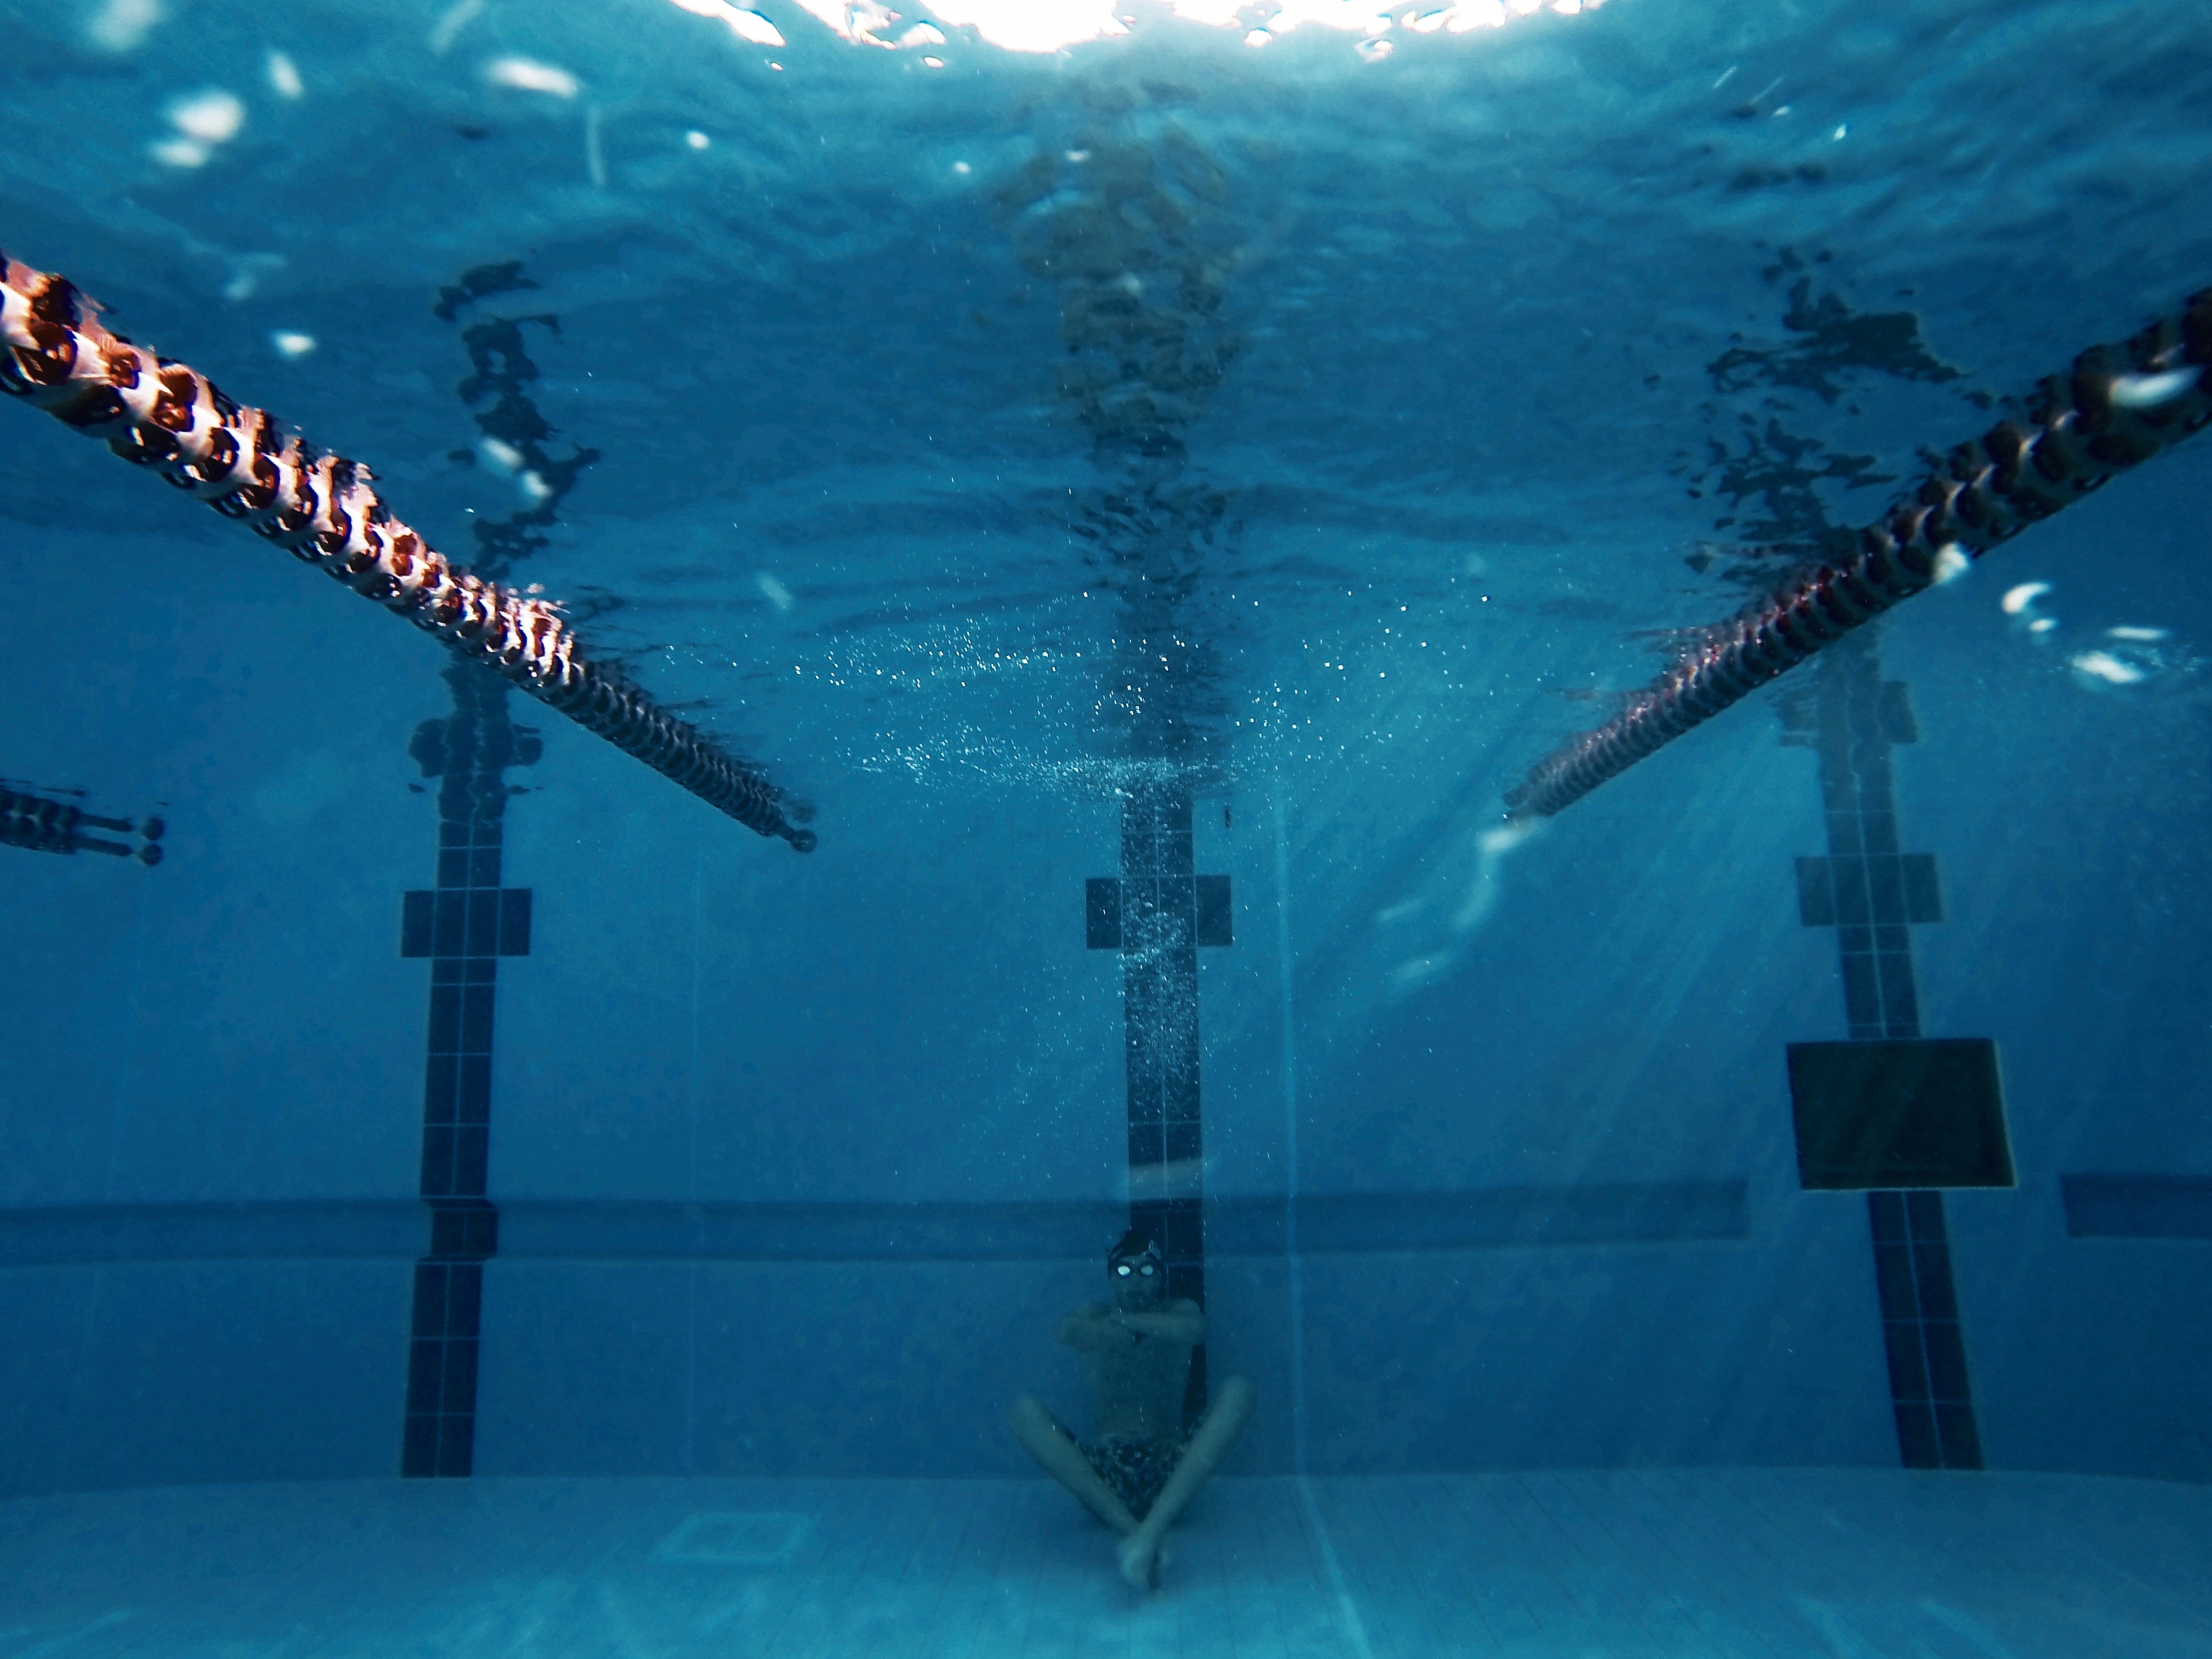
underwater, vehicle, freediving, screenshot, underwater diving, ghost ship